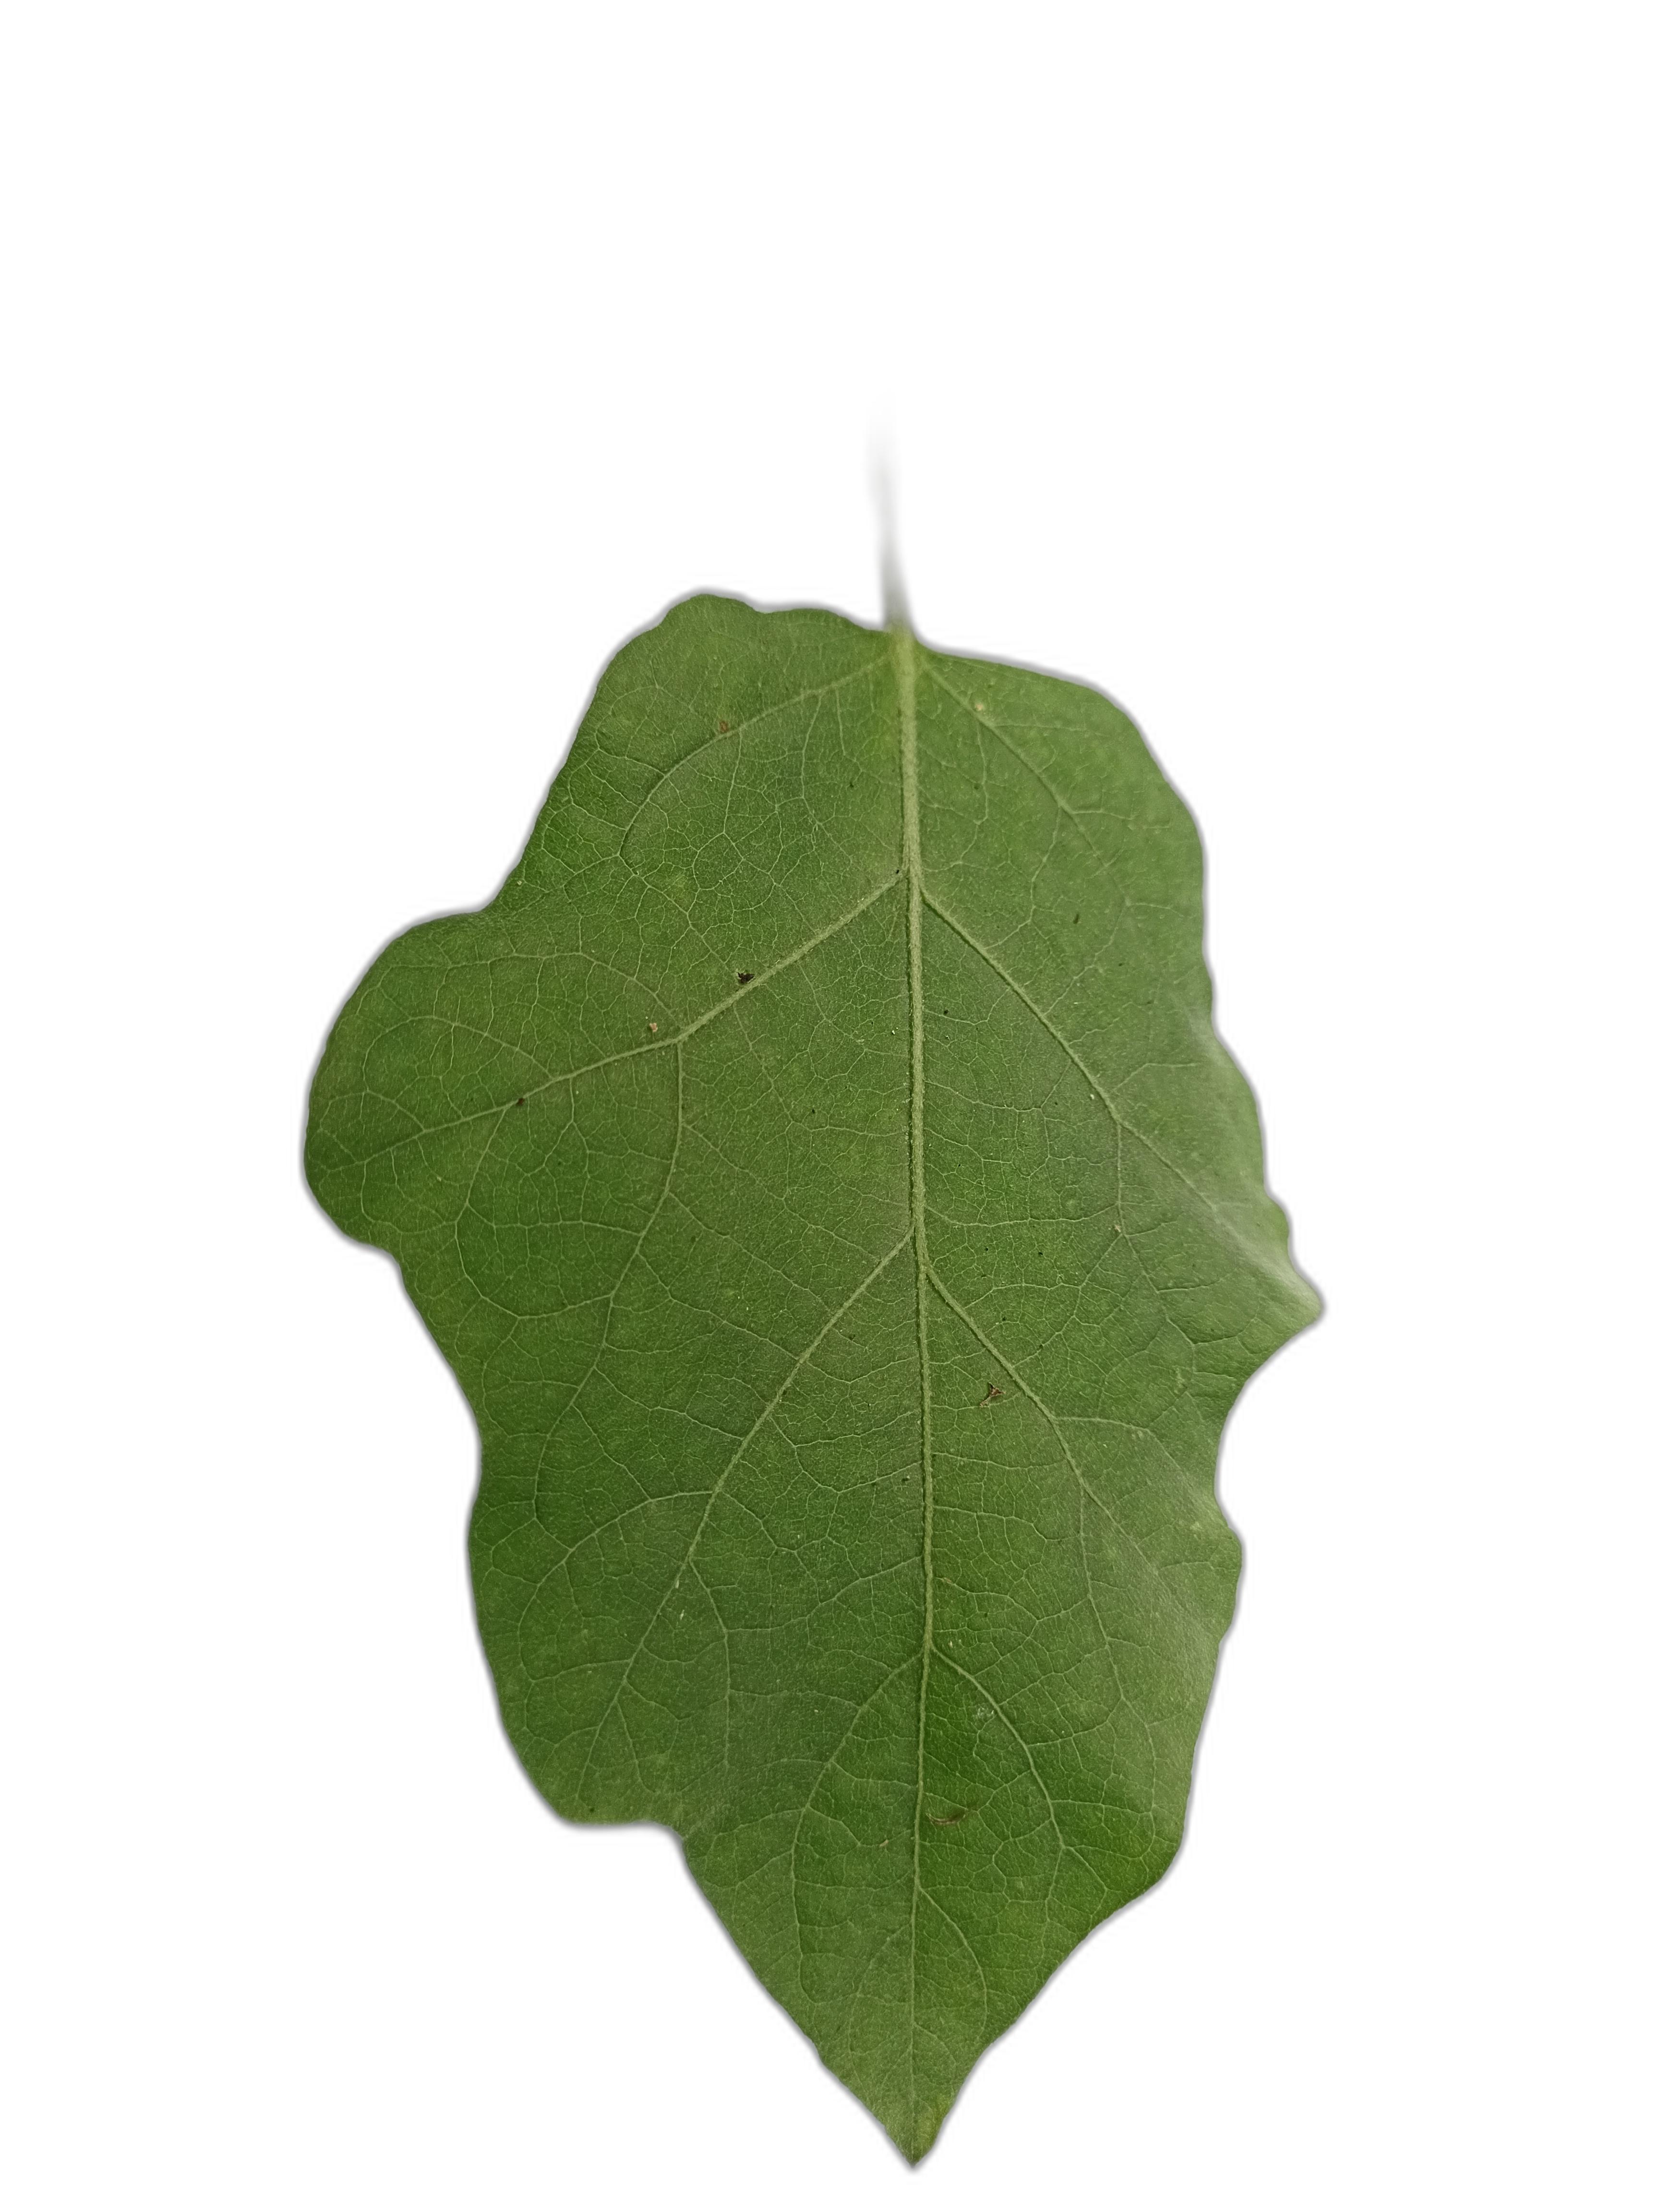
Label: Healthy Leaf